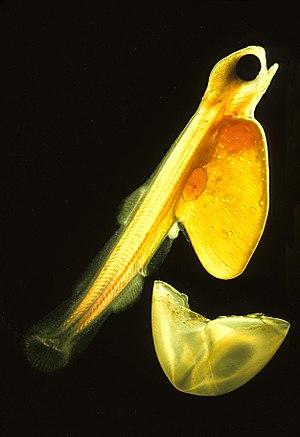
Le saumon atlantique ou saumon de l'Atlantique est une espèce de poissons appartenant à la famille des Salmonidés. Il vit dans les zones tempérées, fraiches et froides de l'océan Atlantique.
Le mot nature est un terme polysémique : il peut signifier la composition et la matière d'une chose, l'origine et le devenir d'une chose, l'ensemble du réel indépendant de la culture humaine, ou l'ensemble des systèmes et des phénomènes naturels.
L'alevin désigne tout poisson subadulte éclos.
L'anatomie des poissons est principalement régie par les caractéristiques physiques de l'eau ; elle est beaucoup plus dense que l'air, relativement plus pauvre en oxygène et absorbe plus la lumière que l'air.
« Saumon » est un nom vernaculaire ambigu désignant chez les francophones plusieurs espèces de poissons de la famille des salmonidés :
La vésicule vitelline est une réserve de matière nutritive présente au début de la vie de certains organismes. La vésicule vitelline est dérivée de l'endoderme et du mésoderme lors du développement des annexes embryonnaires.